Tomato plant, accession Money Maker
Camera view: vertical (180 deg); turntable rotation: 30 degrees
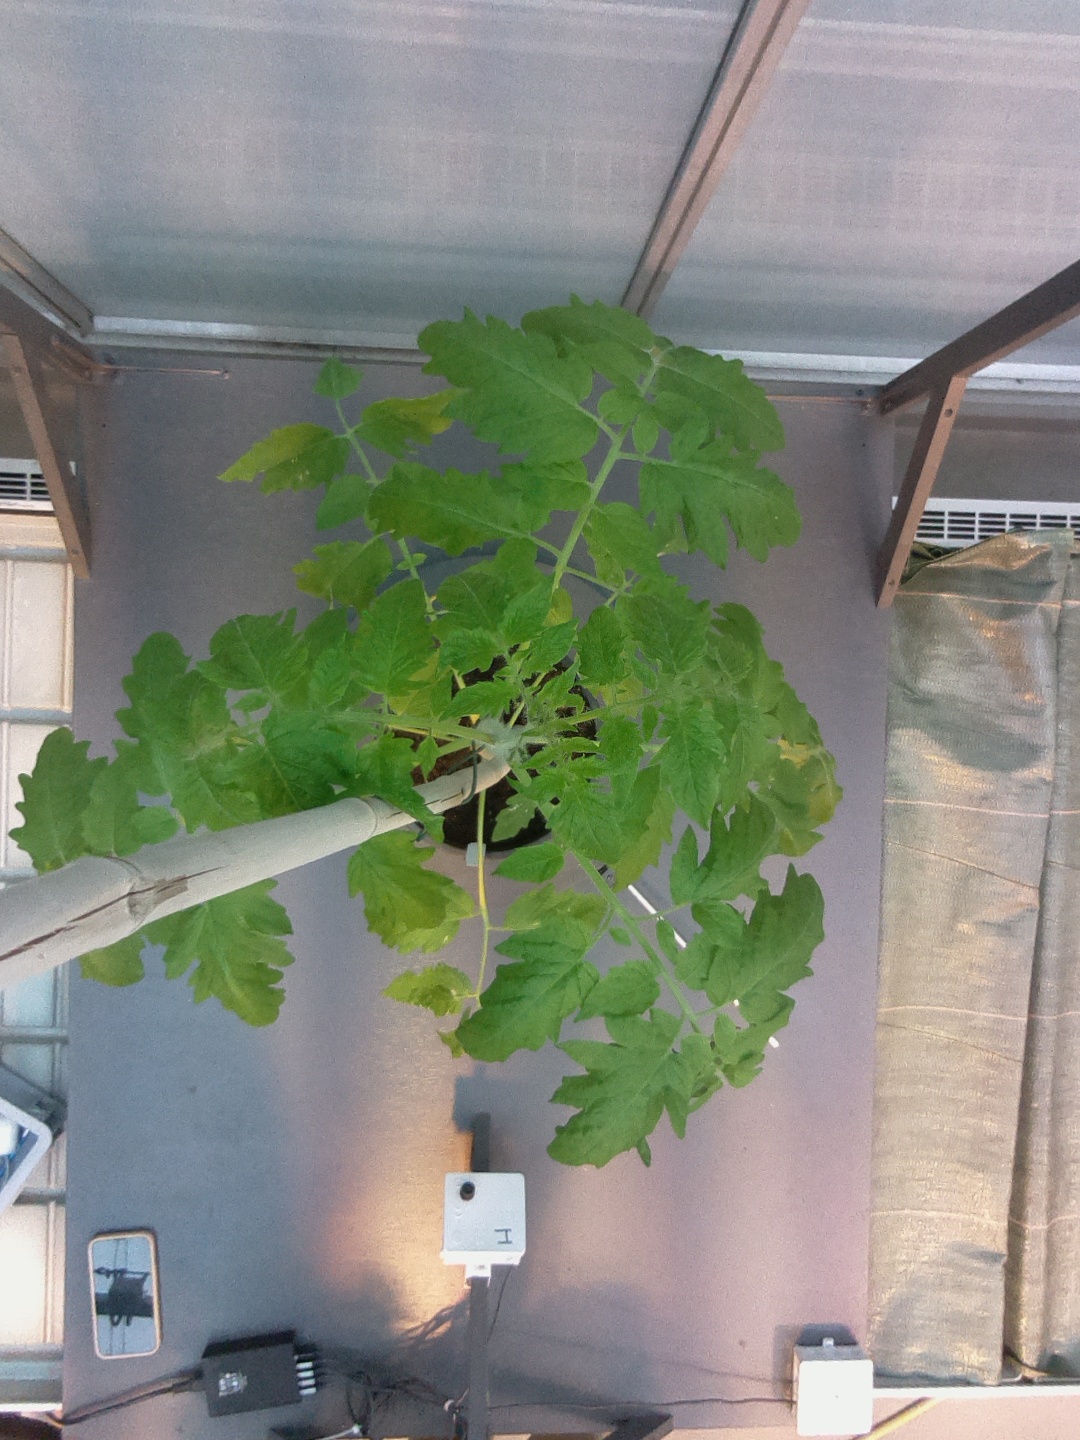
BBCH growth stage 16: 12 of true leaves visible